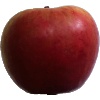
Label: apple_crimson_snow